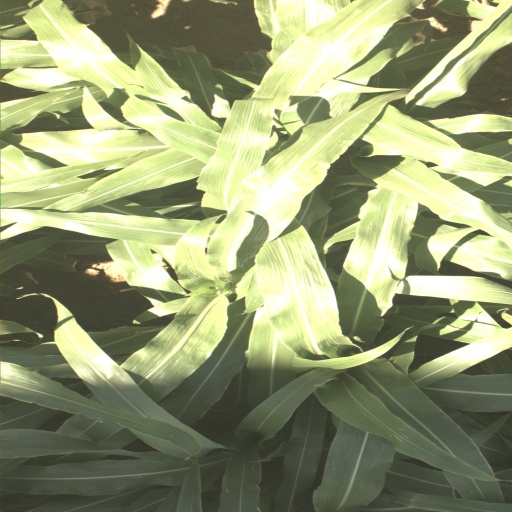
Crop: sorghum